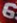
Number: 6